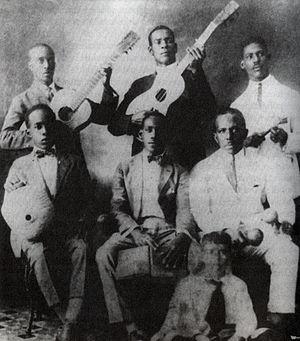
Le Sexteto Habanero, devenu Septeto Habanero, est un groupe de musique cubaine fondé à La Havane en 1920.
Le son est un genre musical cubain apparu entre la fin du XIXᵉ et le début du XXᵉ siècle.
Le tres est un instrument de musique à cordes. Il s'agit d'une petite guitare rudimentaire fabriquée à partir du XVIIᵉ siècle à Cuba. Il s'est répandu ensuite à Porto Rico, République dominicaine et au Mexique, dans la musique latine.